Ahmad Vahidi

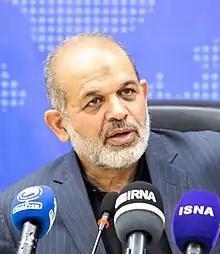
Vahidi in 2022

Ahmad Shahcheraghi (born 27 June 1958), better known as Ahmad Vahidi, is an Iranian military commander of the Iranian Islamic Revolutionary Guard Corps and former Iranian Minister of Interior from 2021 to 2024. He is currently member of the Expediency Discernment Council. Interpol has issued a red notice for the his arrest in connection with the 1994 AMIA bombing.